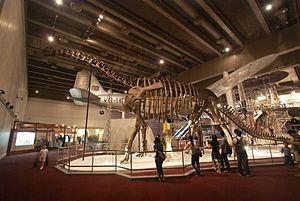
Nurosaurus est le nom informel d'un genre de dinosaures sauropodes du Crétacé retrouvé en Mongolie-Intérieure. Il est d'une taille estimée à 25 mètres de long pour une masse d'environ 22,7 tonnes. L'espèce type, N. qaganensis, a été proposée par Dong en 1992. Elle est basée sur des fossiles ayant été exposés sous divers noms.